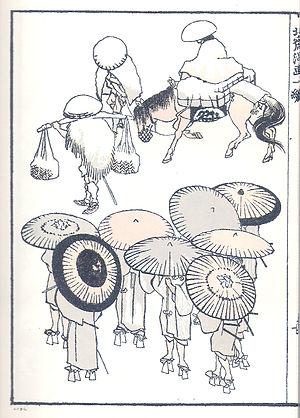
Les Hokusai manga sont une collection de croquis de nombreux sujets divers effectués par l'artiste japonais Hokusai.